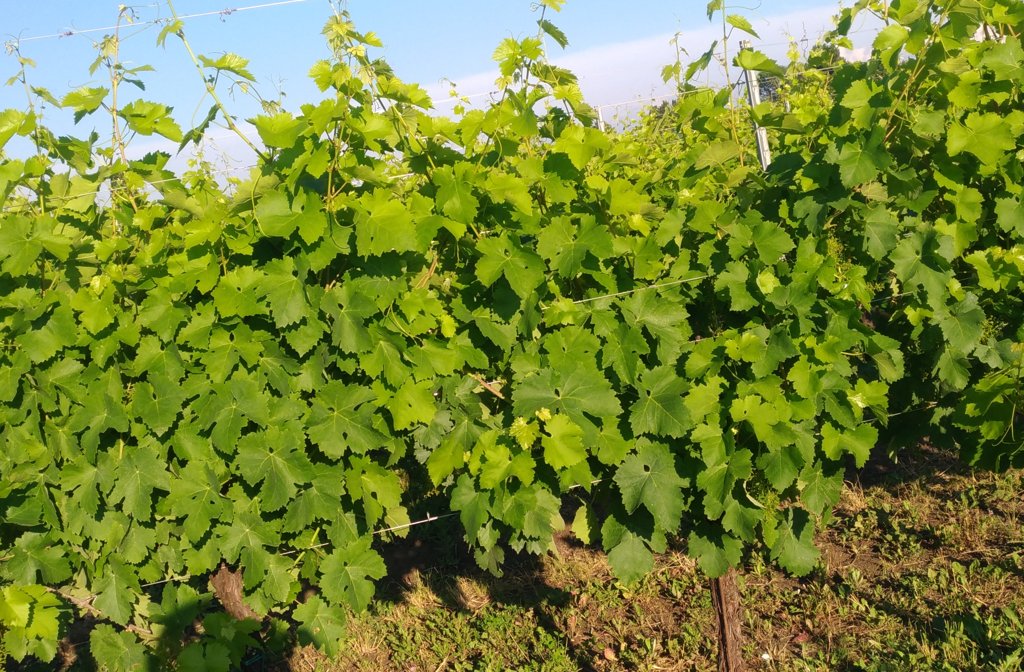
Berries visible: 16
Grape clusters: 1